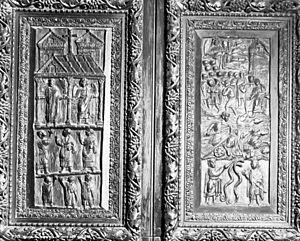
Un clocher est un élément architectural d'une église, une tour ou un château, généralement en forme de tour plus ou moins élevée, qui héberge une ou plusieurs cloches.